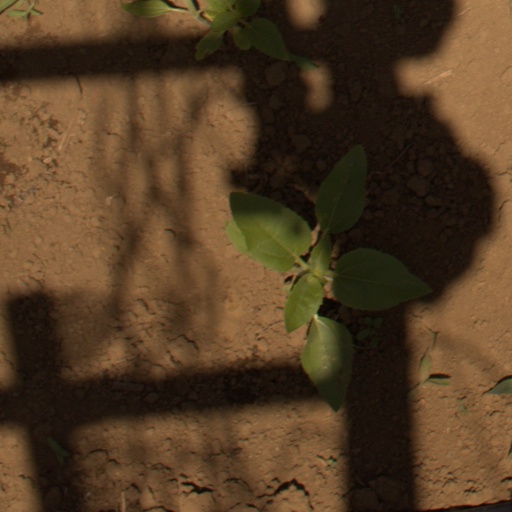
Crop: Jerusalem artichoke